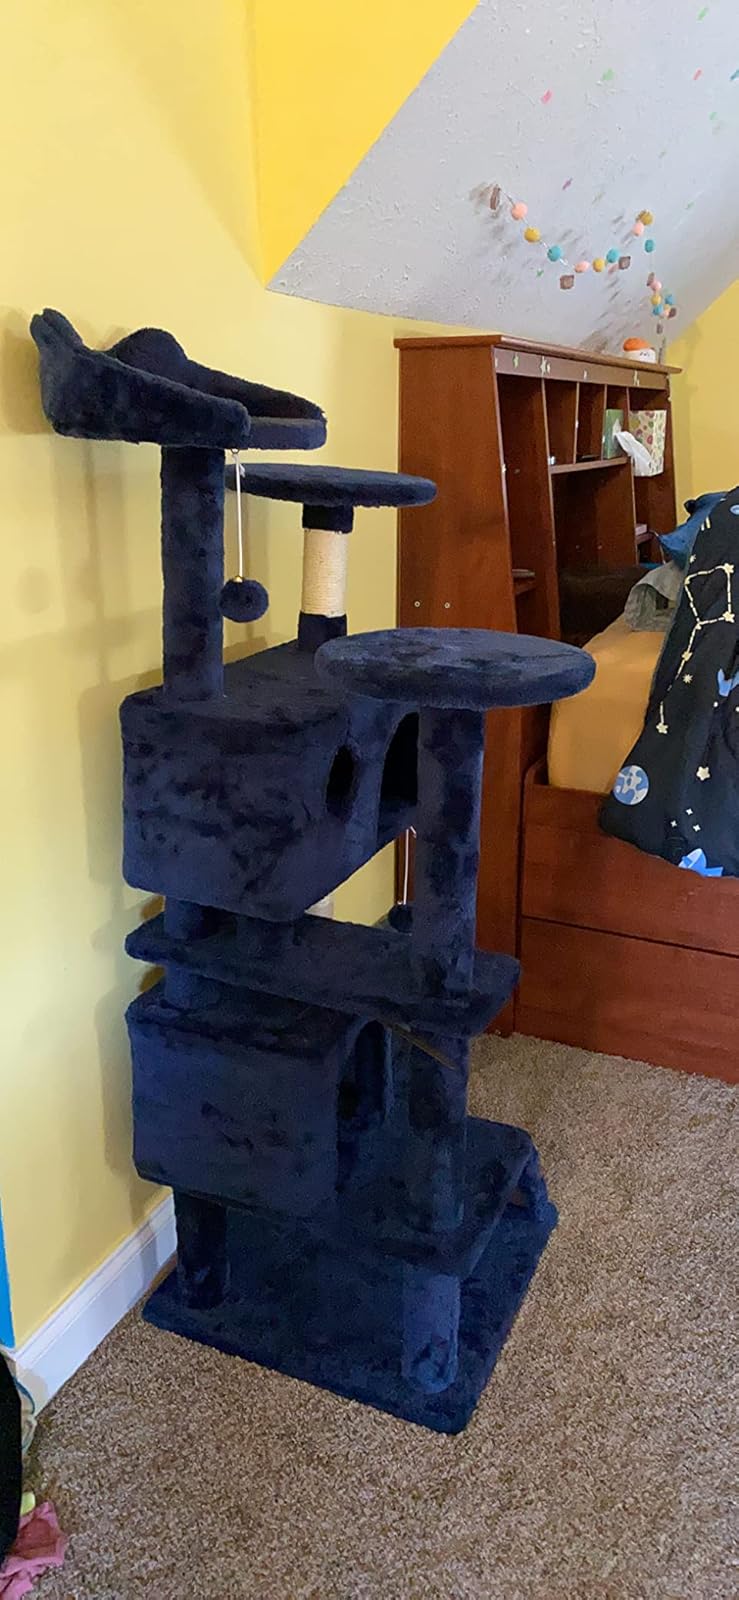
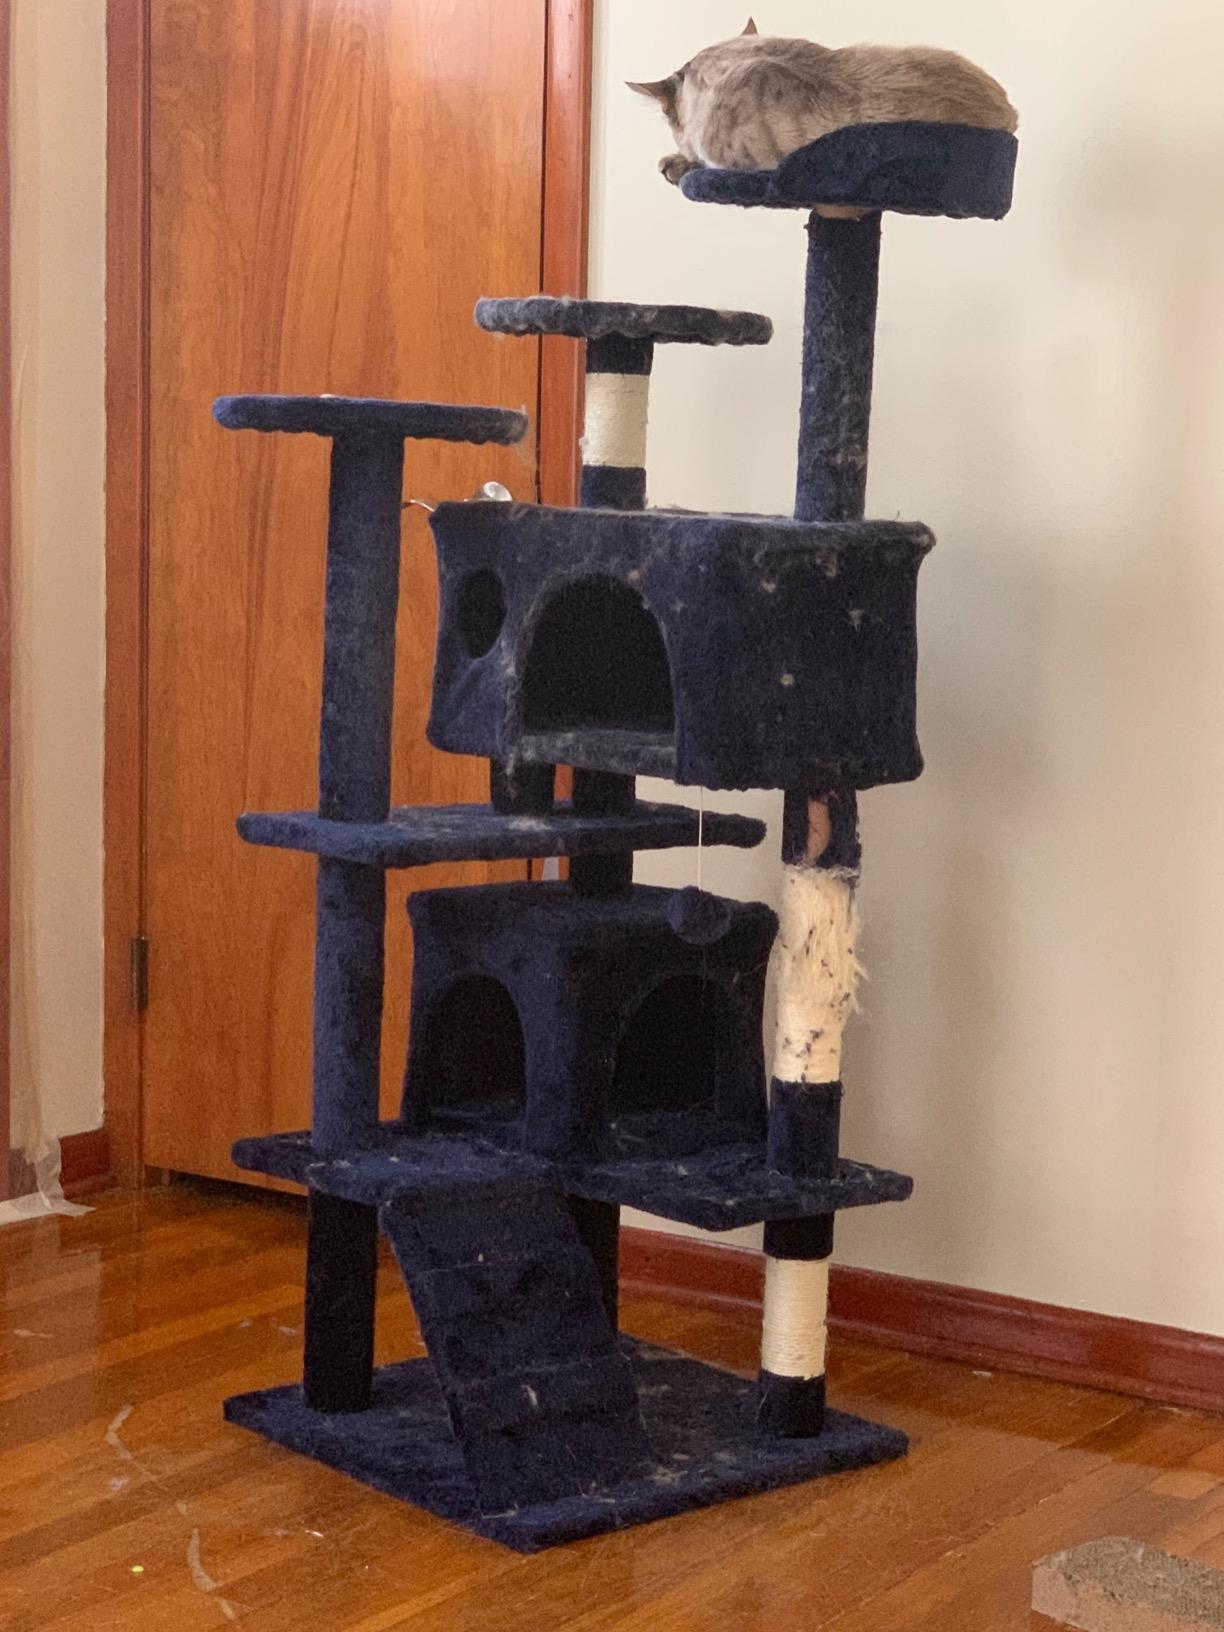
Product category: items_cat tree
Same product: yes